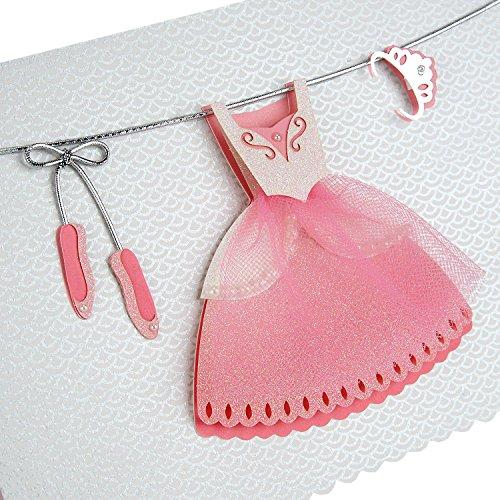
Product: Hallmark Signature Birthday Card (Ballerina Princess)
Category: Office Products | Office & School Supplies | Paper | Cards & Card Stock | Greeting Cards
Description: Inside reads: "Wishing the sweetest of birthdays to you.".
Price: Total price:
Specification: ASIN:B072MMD4TV|ShippingWeight:1.6ounces|DateFirstAvailable:June1,2017